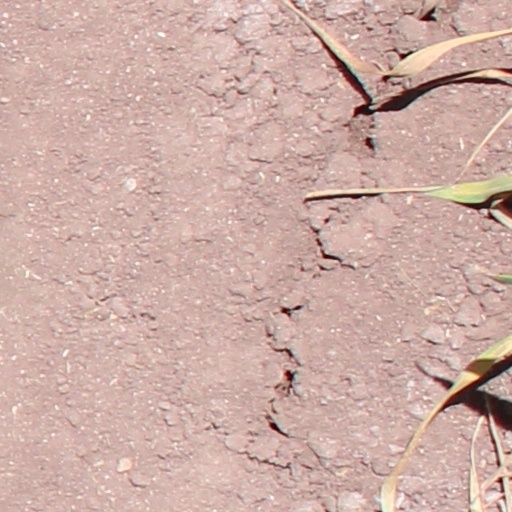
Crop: wheat